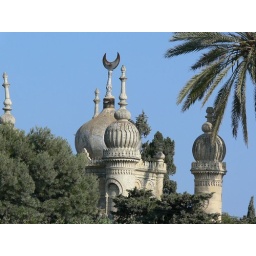
Beautiful Turkish Church and Cemetry - stunning against the azure blue sky